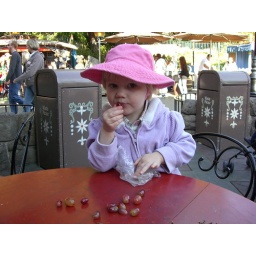
Eating grapes in a pink hat